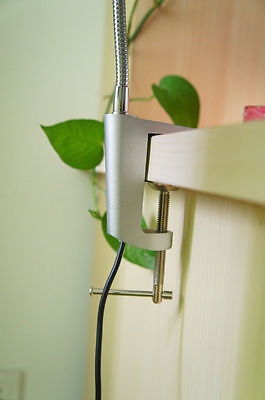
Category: lamp